Eunapius

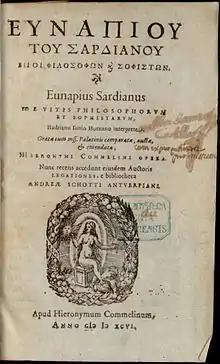
Title page of the "Vitae sophistarum" of Eunapius, in Greek and Latin, 1596

Eunapius (c. 347 - c. 420) was a Greek sophist, rhetorician, and historian from Sardis in the region of Lydia in Asia Minor. His principal surviving work is the "Lives of Philosophers and Sophists", a collection of the biographies of 24 philosophers and sophists.